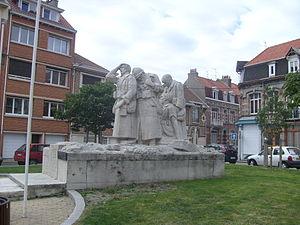
Place Delta à Malo-les-Bains, comportant le mémorial au mort.
Malo-les-Bains est une ancienne commune du département du Nord, dans l'agglomération de Dunkerque. Elle a été créée en 1891 par détachement de la commune de Rosendaël. Le 17 décembre 1969, elle est fusionnée avec Dunkerque, dont elle constitue aujourd'hui l'un des quartiers, communément appelé « Malo ».